Colonialism

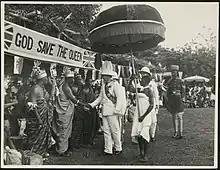
British Togoland in 1953

For example, one interesting observation is "the Reversal of Fortune"the less developed civilisations in 1500, like North America, Australia, and New Zealand, are now much richer than those countries who used to be in the prosperous civilisations in 1500 before the colonists came, like the Mughals in India and the Incas in the Americas. One explanation offered by the paper focuses on the political institutions of the various colonies: it was less likely for European colonists to introduce economic institutions where they could benefit quickly from the extraction of resources in the area. Therefore, given a more developed civilisation and denser population, European colonists would rather keep the existing economic systems than introduce an entirely new system; while in places with little to extract, European colonists would rather establish new economic institutions to protect their interests. Political institutions thus gave rise to different types of economic systems, which determined the colonial economic performance.